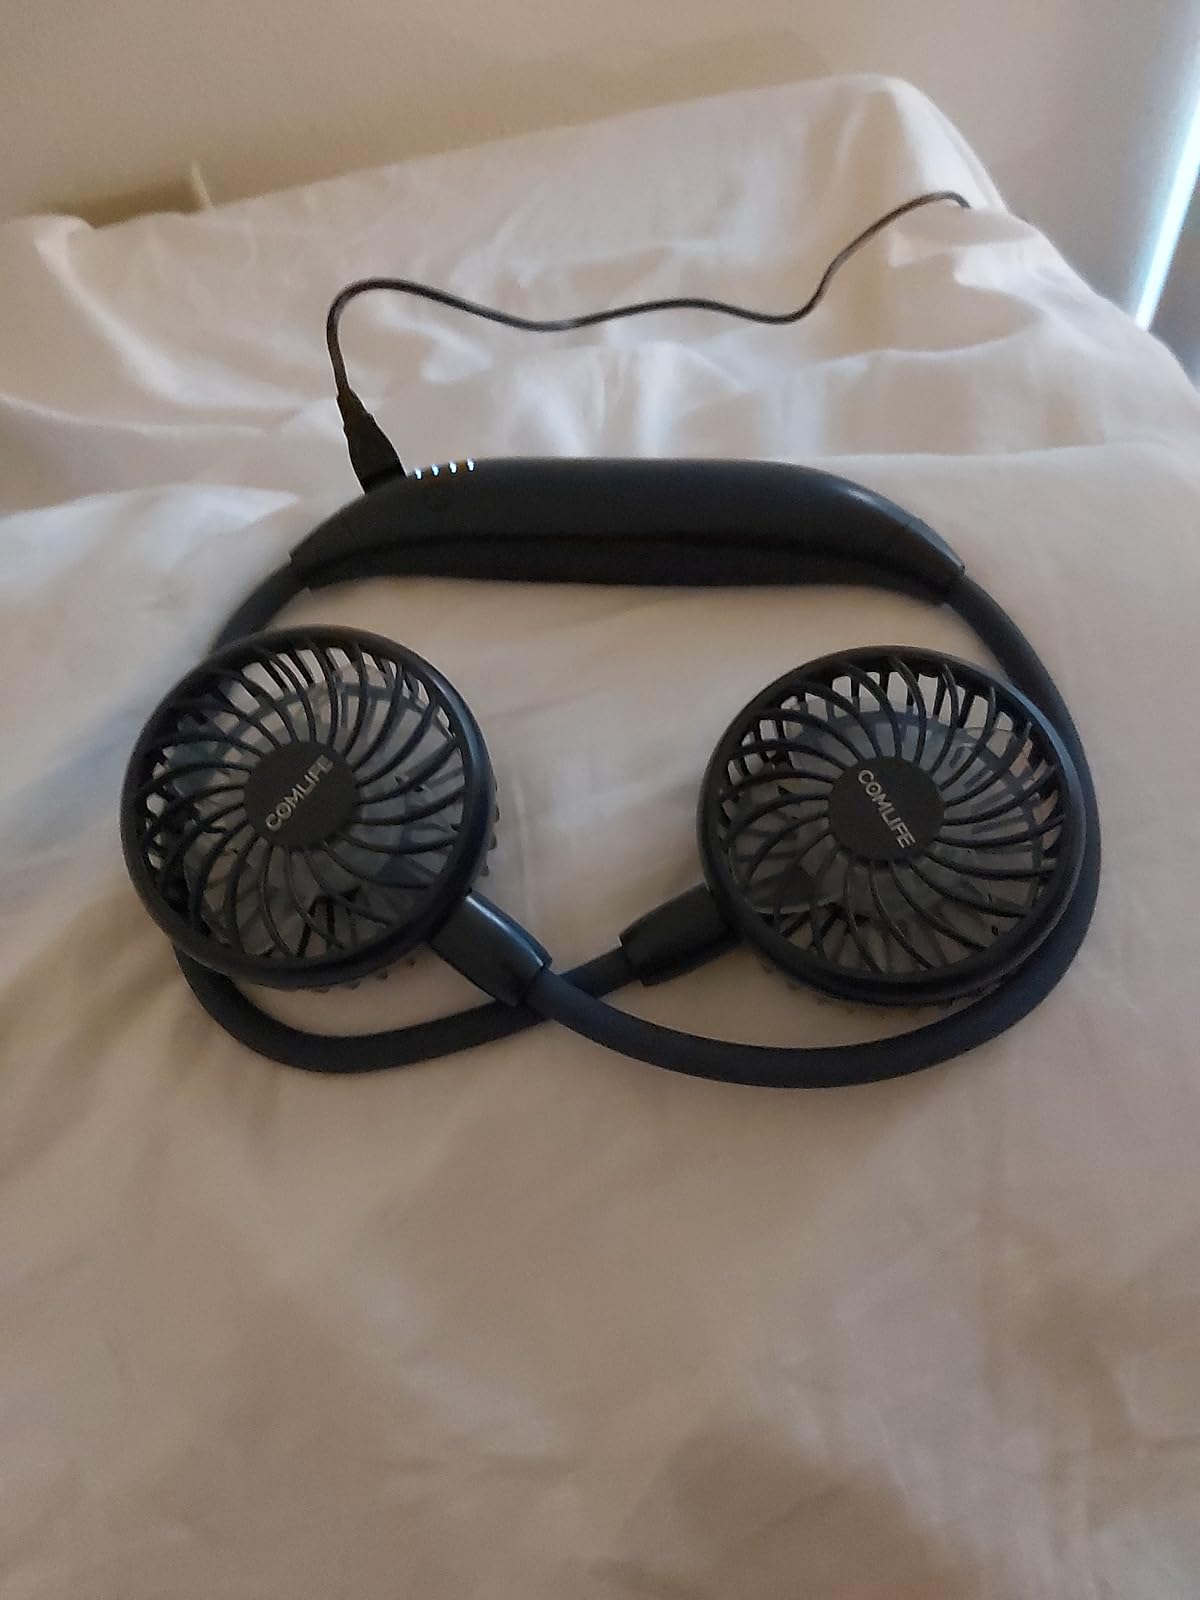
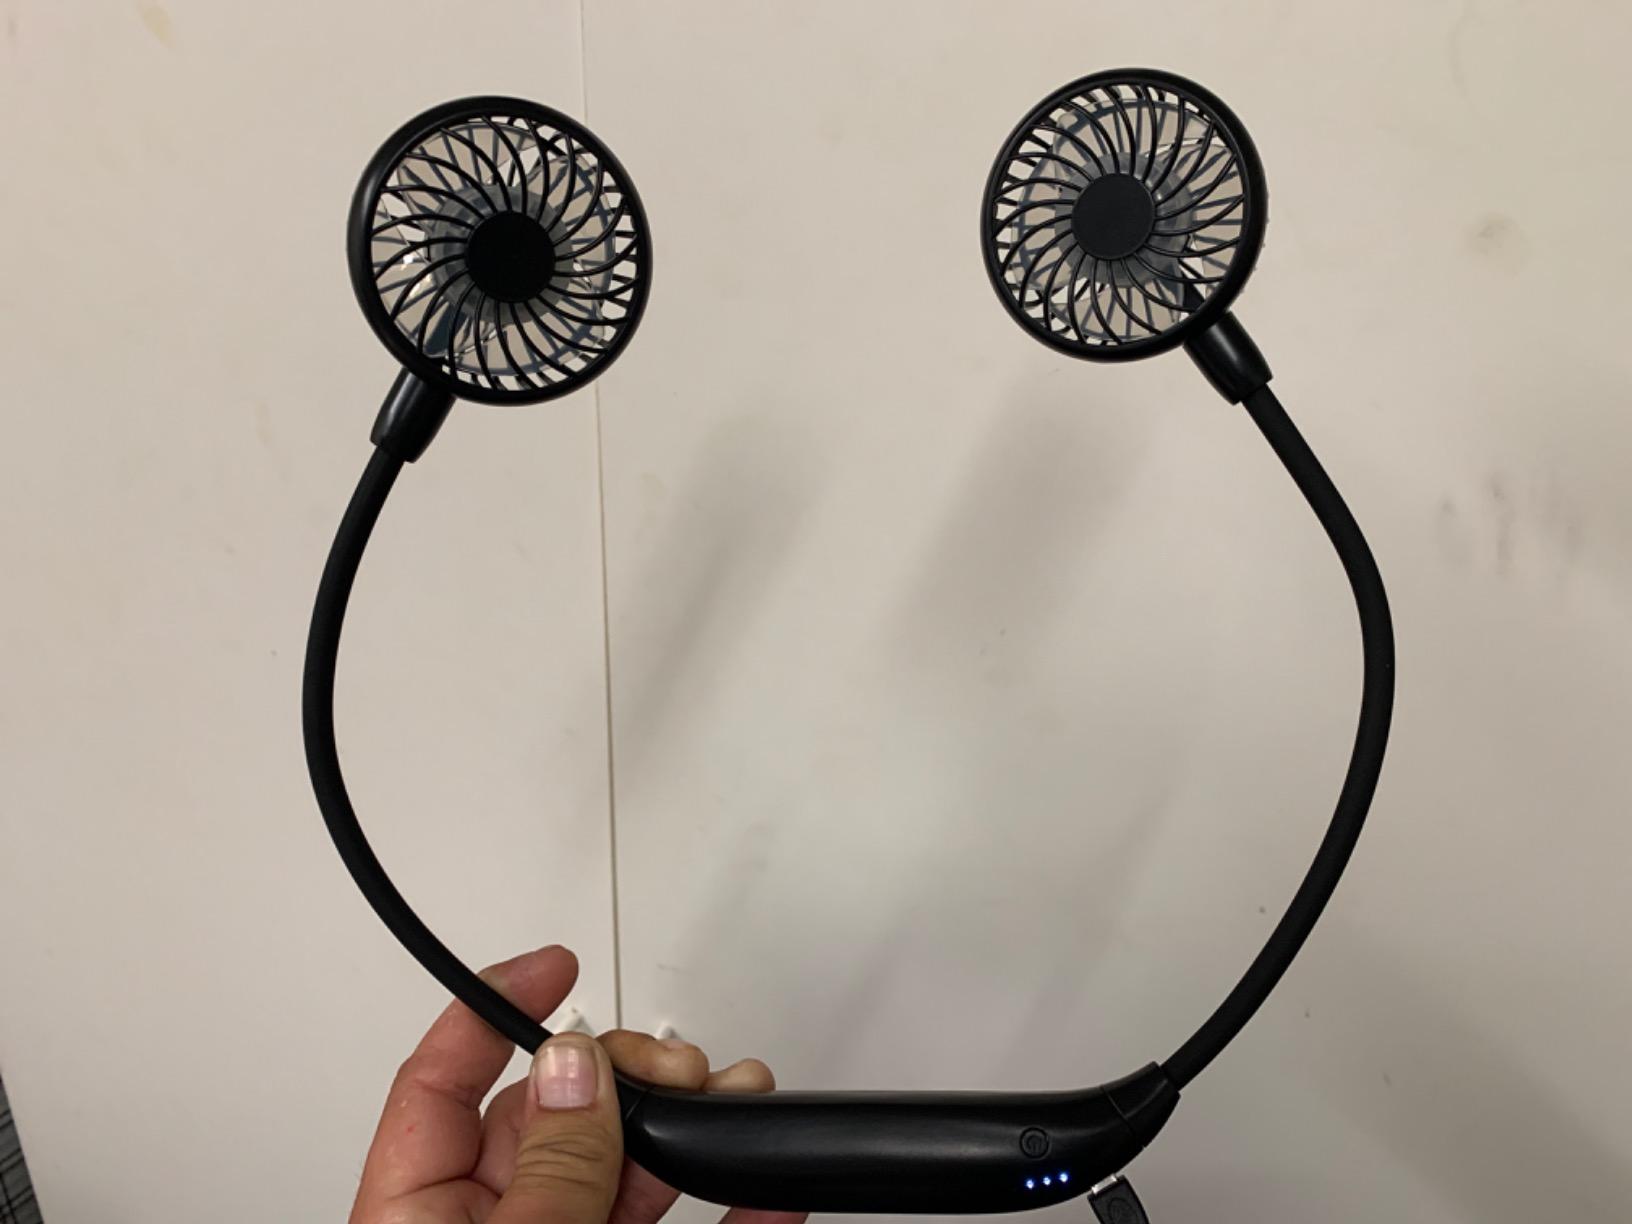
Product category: fan
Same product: no